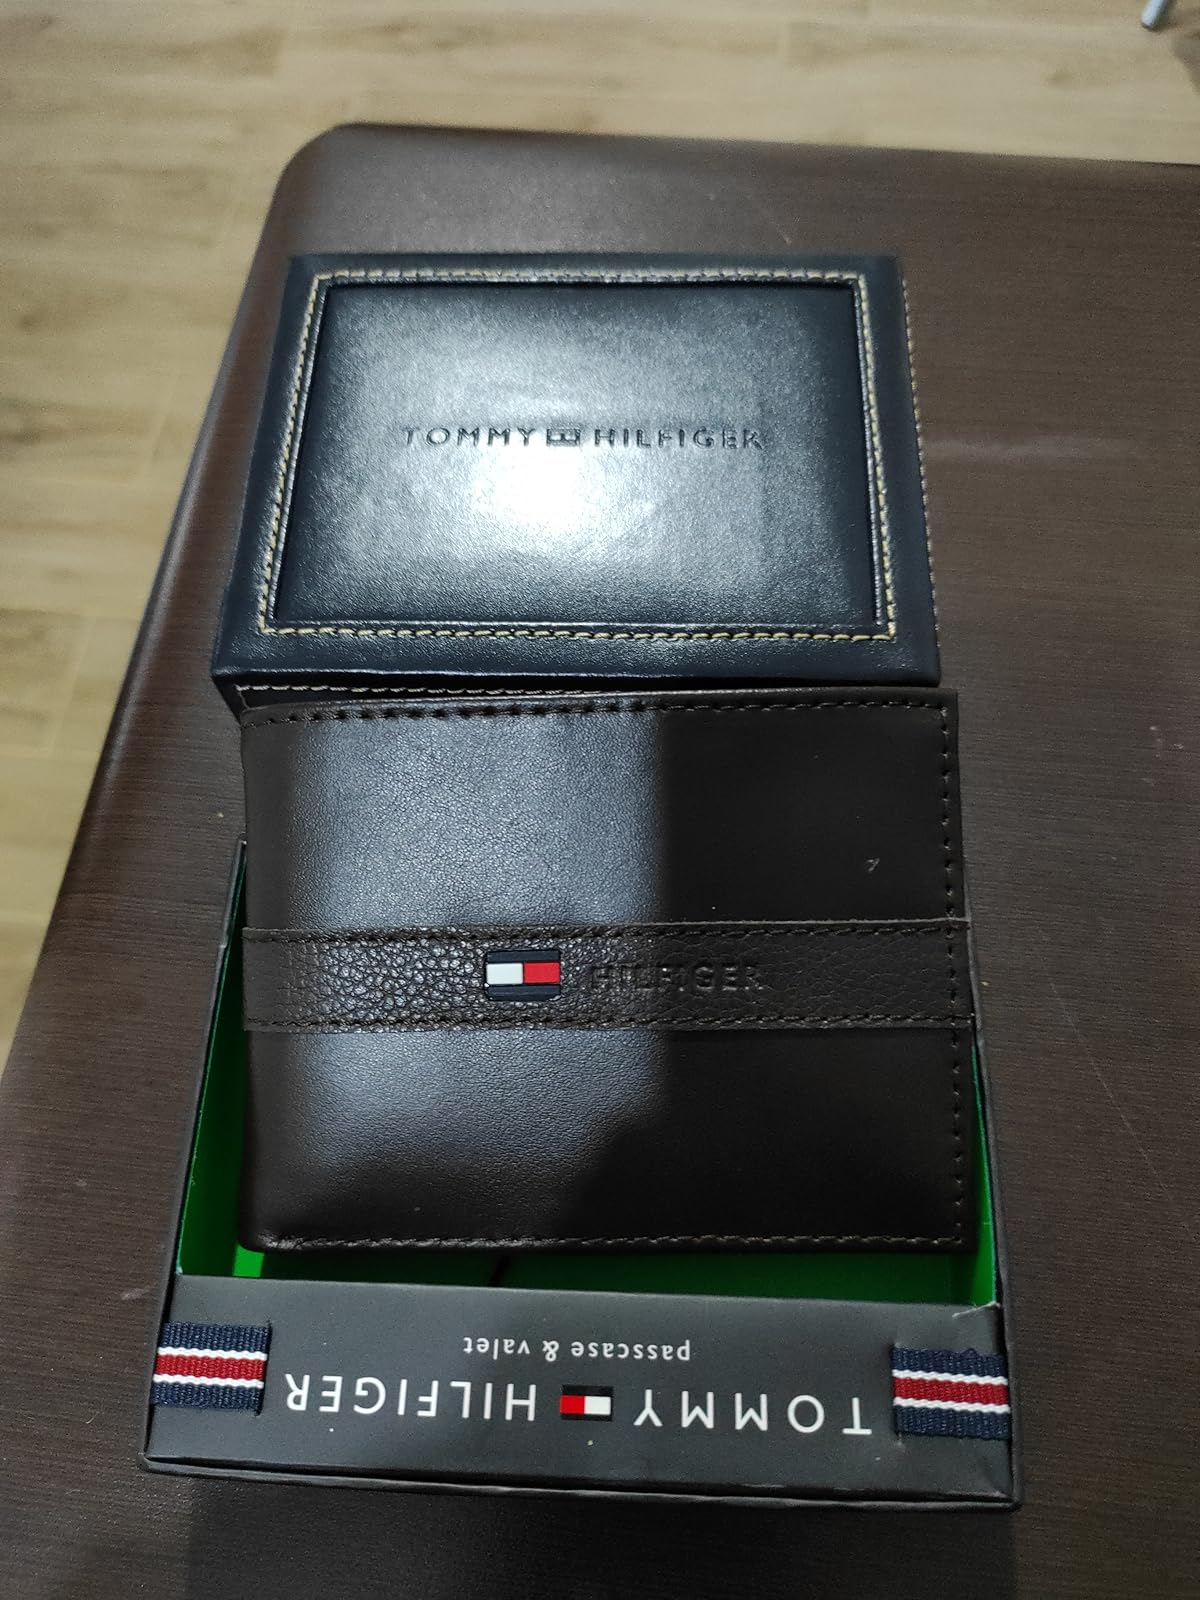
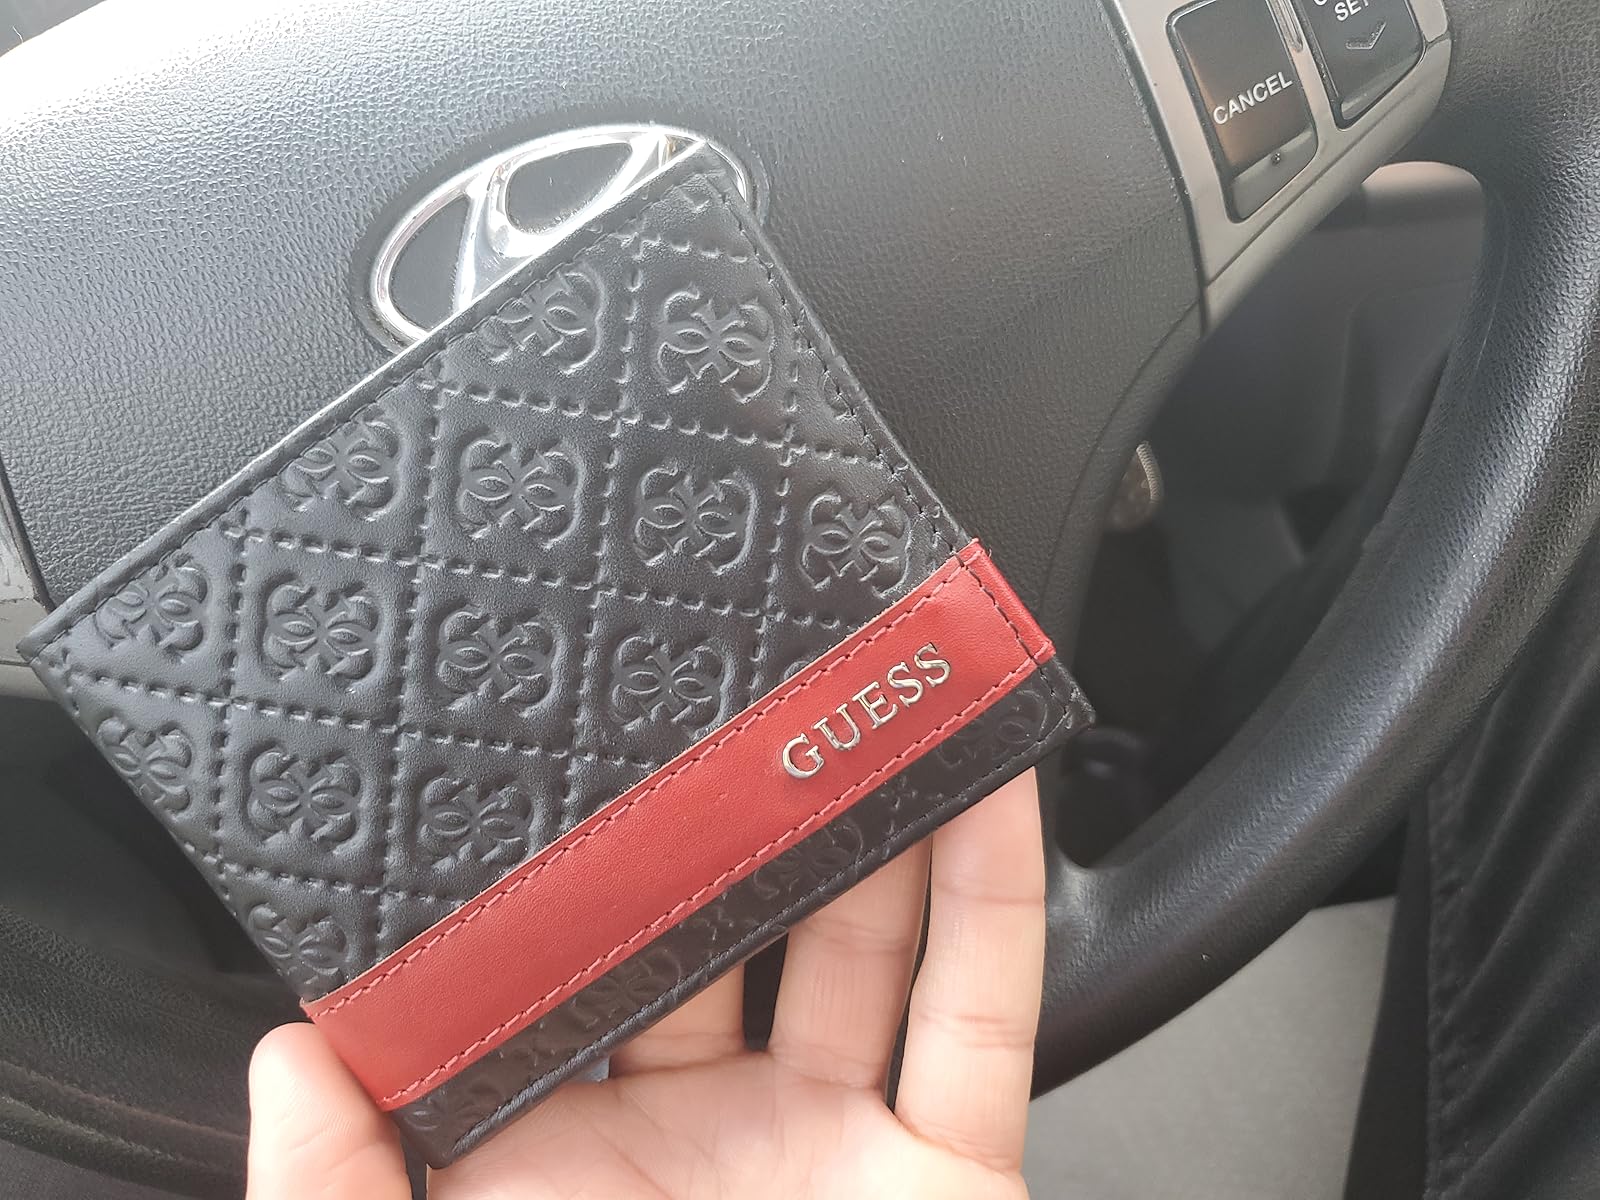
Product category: accessories_wallet
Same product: no